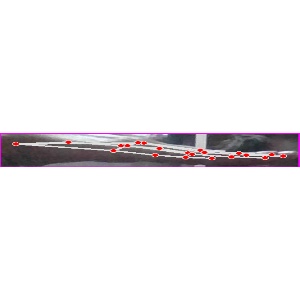
अक्षर: ज